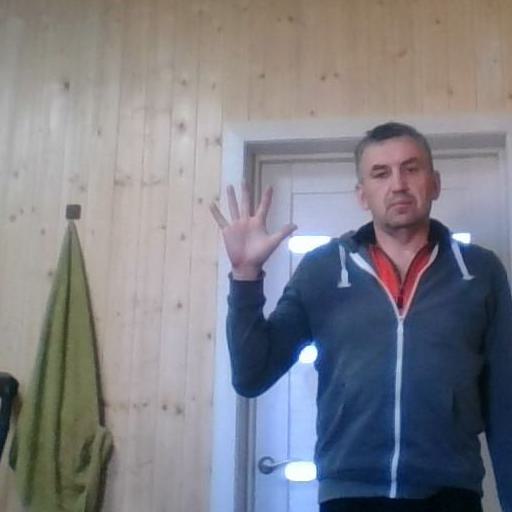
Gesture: palm